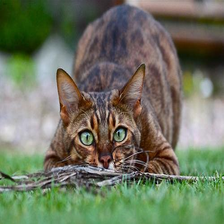
Species: cat
Breed: Bengal